Demographics of Germany

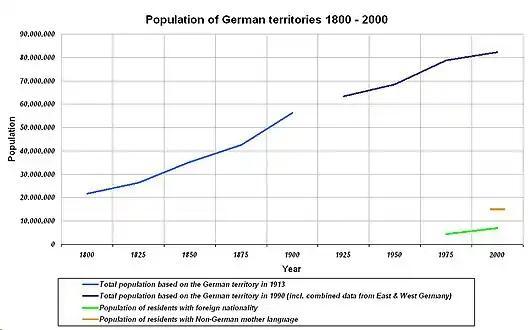
Population between 1800 and 2000

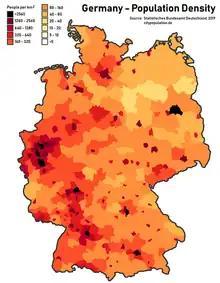
Population density in Germany, by kreis/district

The demography of Germany is monitored by the "Statistisches Bundesamt" (Federal Statistical Office of Germany). According to the most recent data, Germany's population is 83,577,140 (31 December 2024) making it the most populous country in the European Union and the nineteenth-most populous country in the world. The total fertility rate was rated at 1.38 in 2023, significantly below the replacement rate of 2.1. For a long time Germany had one of the world's lowest fertility rates of around 1.3 to 1.4. Due to the low birth rate Germany has recorded more deaths than births every year since 1972, which means 2024 was the 53rd consecutive year the German population would have decreased without immigration. However, due to immigration the population has actually increased during the last half-century. In 2023 the number of people with a foreign background was 29.7%; this category includes foreigners, naturalized citizens, ethnic German repatriates from Eastern Europe and the children of all of the above.